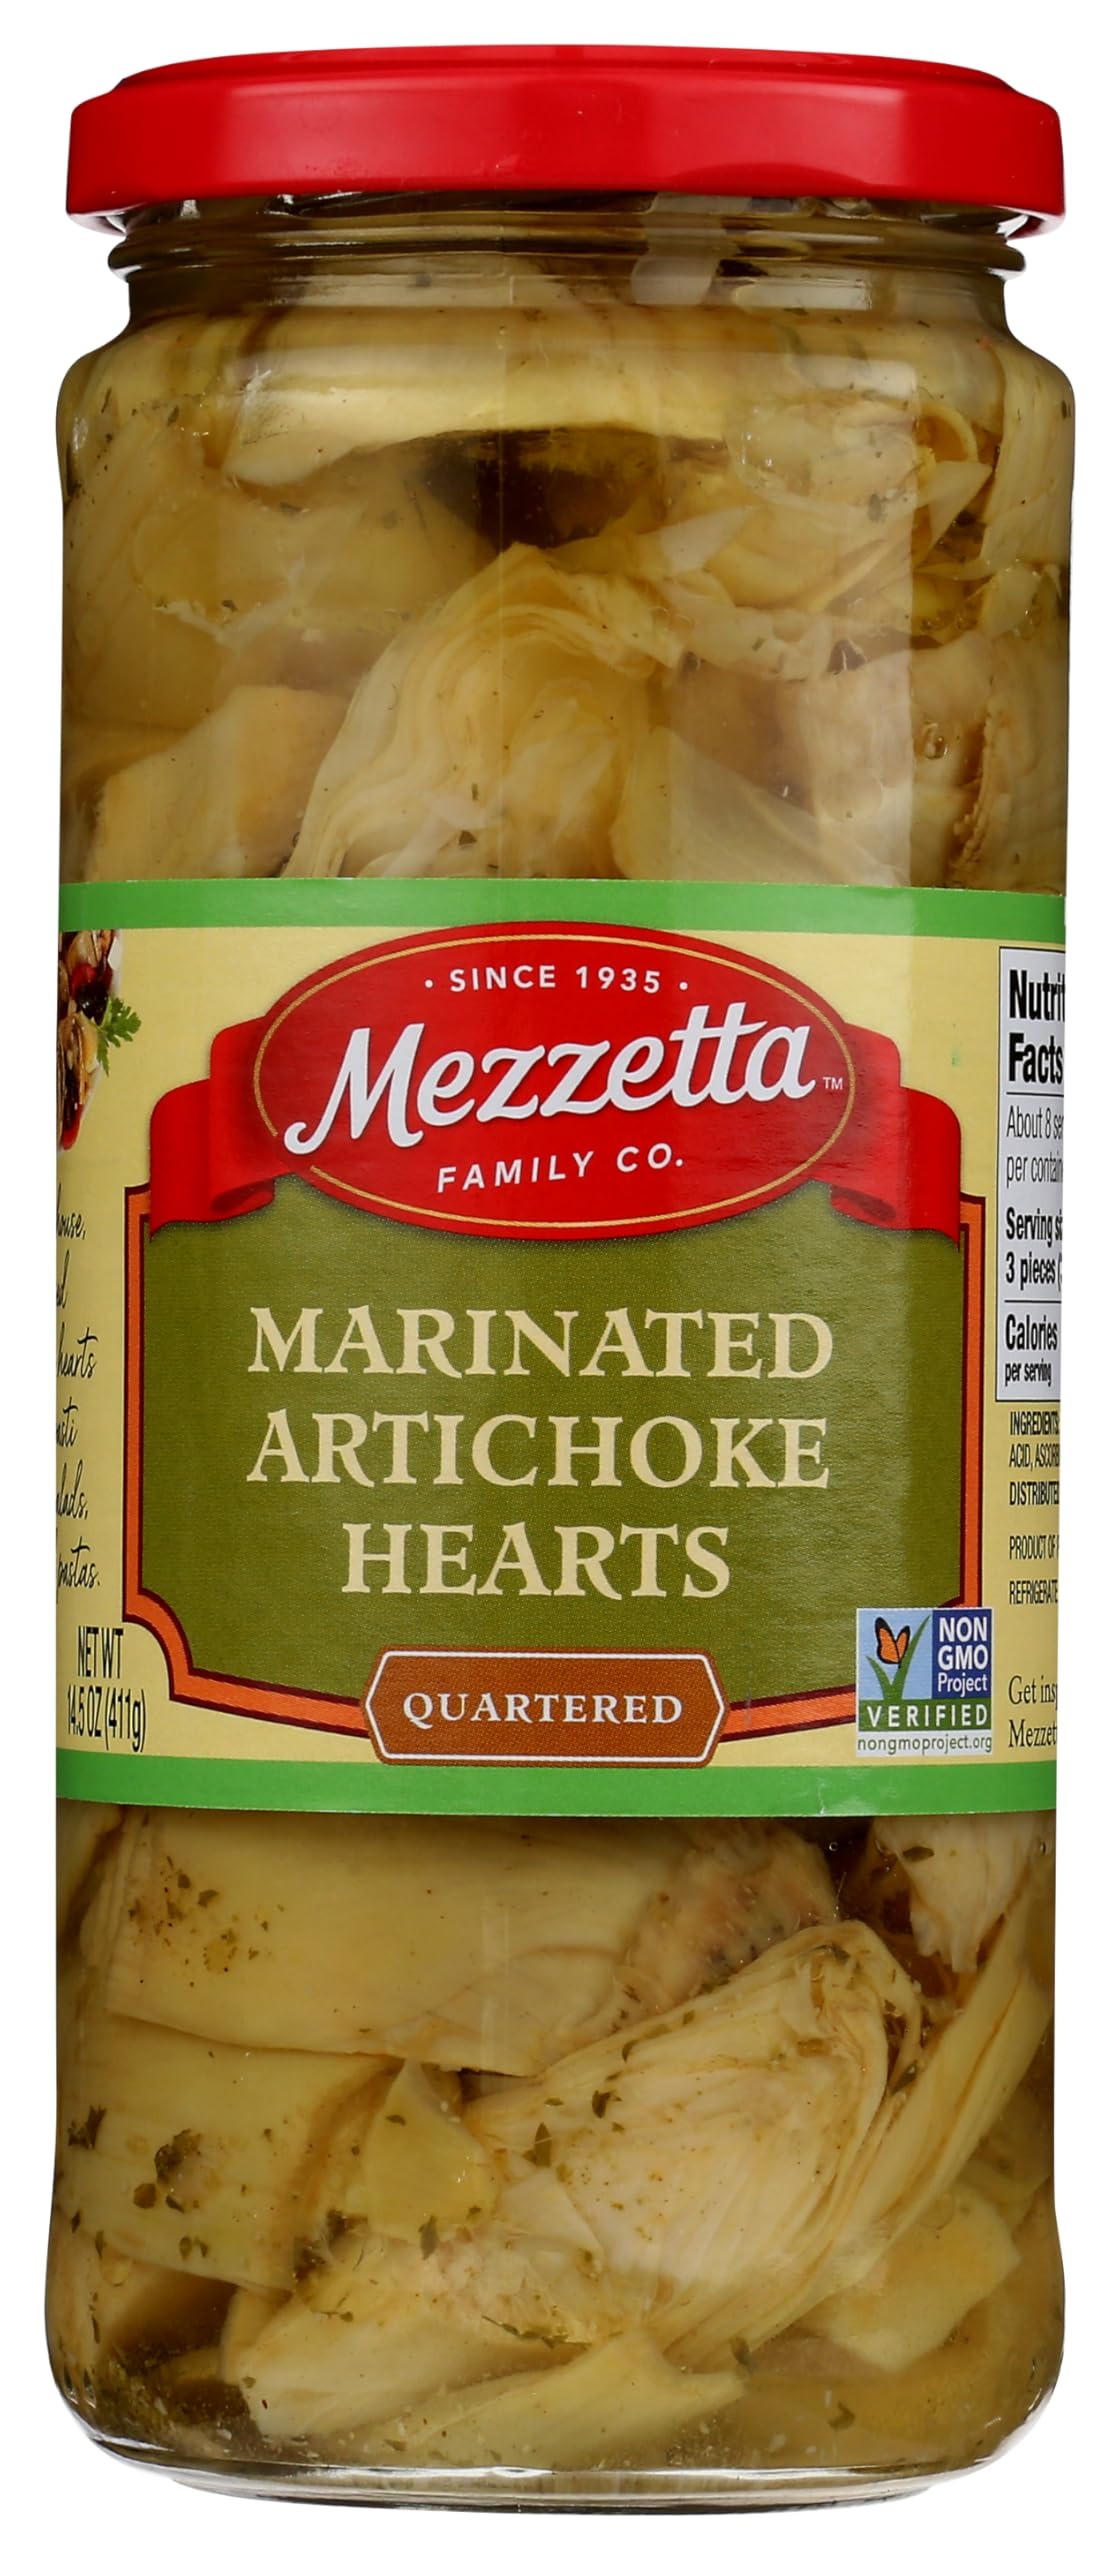
Item Name: Mezzetta Artichoke Hearts Marinated, 14.5 Ounce
Bullet Point: This product is delicious and healthy
Value: 14.5
Unit: Ounce

Price: 4.92